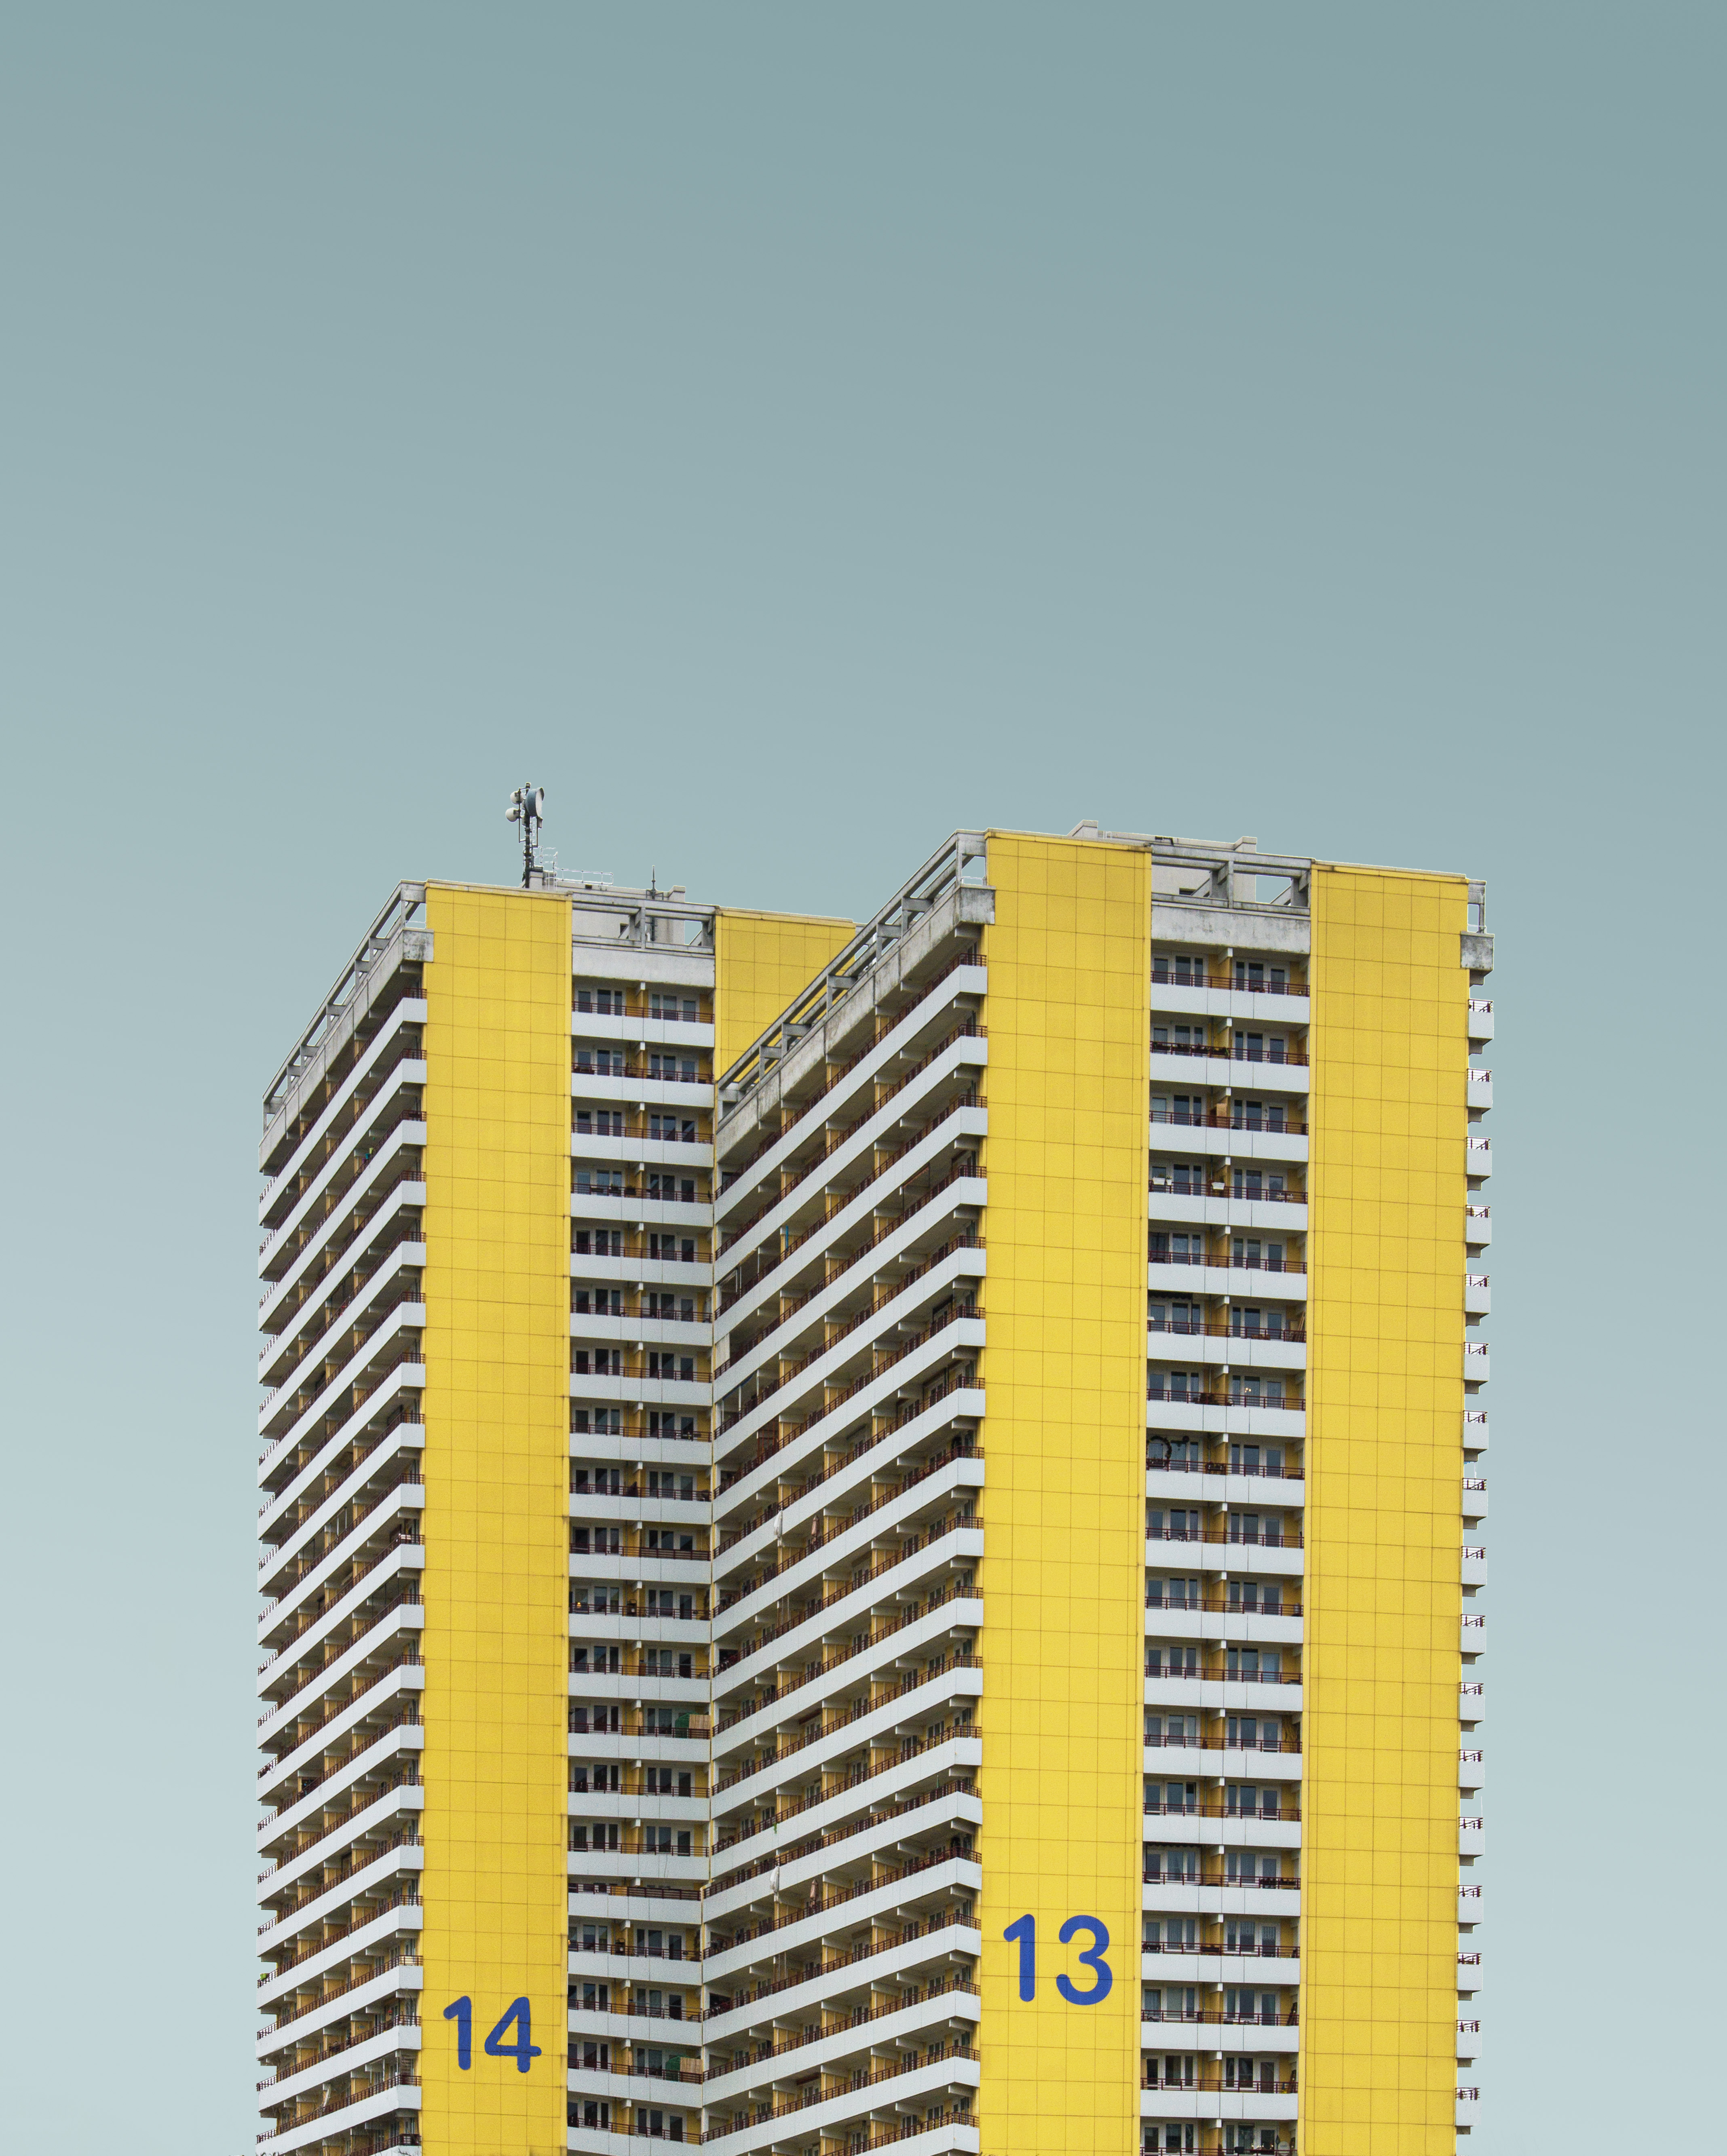
tower block, condominium, yellow, metropolitan area, architecture, skyscraper, daytime, building, urban area, human settlement, metropolis, city, commercial building, mixed use, sky, real estate, line, corporate headquarters, facade, tower, apartment, hotel, urban design